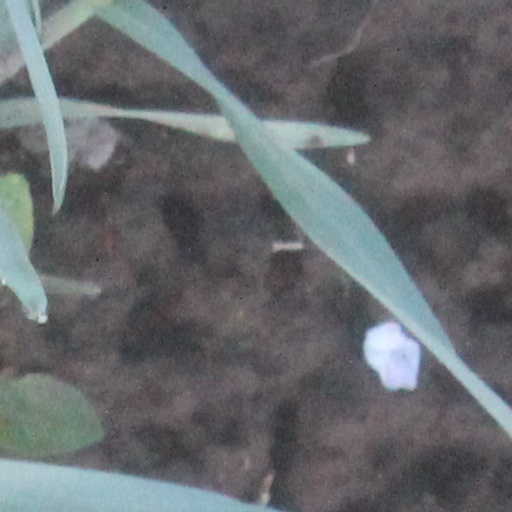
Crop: wheat